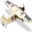
Label: airplane